Øster Voldgade

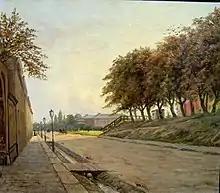
Øster Voldgade in 1888

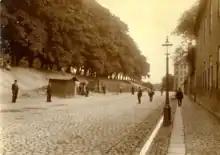
Øster Voldgade, c. 1890

Øster Voldgade was originally a smaller street which ran on the inside of the new East Rampart, built in the 1650s to replace the old East Rampart which followed present day Gothersgade. The alley was expanded when the ramparts were removed in the 1850s.